Burton Constable Hall

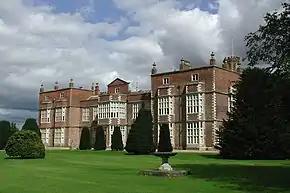
Burton Constable Hall garden front

Despite its apparent uniformity of style, Burton Constable has a long and complicated building history. The lower part of the north tower, built from limestone, is the oldest part of the house to survive and dates to the 12th century, when a medieval pele tower served to protect the village of Burton Constable from the time of the reign of King Stephen. In the late 15th century a new brick manor house was built at Burton Constable, eventually replacing Halsham as the family's principal seat. In the 1560s Sir John Constable embarked on the building of the Elizabethan prodigy house that stands today. This incorporated remains of the earlier manor house along with the addition of the new range containing a Great Hall, which rose the full height of the building and was top-lit by a lantern, along with a Parlour, Chambers and South Wing.